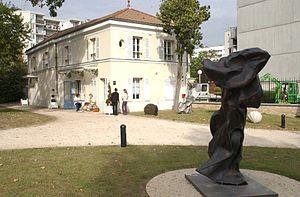
Maison des arts de Bagneux (Hauts-de-Seine), ancienne demeure du docteur vétérinaire Henri Drieux, professeur à l'école nationale vétérinaire d'Alfort. Une plaque à son nom, a été apposée sur l'angle de la maison ( au dessus de la personne en noir sur la photo) par l’Oeuvre d'assistance aux animaux d'abattoir. Publiée avec l'aimable autorisation de la ville de Bagneux.
Bagneux est une commune française, du département des Hauts-de-Seine en région Île-de-France, dans l'arrondissement d'Antony, au sud de Paris.
Henri, Aimé, Désiré Drieux est un vétérinaire français né à Bernay le 28 août 1908 et mort à Saint-Denis le 3 novembre 1982 qui fut professeur de l’enseignement d’anatomie pathologique et inspection des viandes à l’École nationale vétérinaire de Lyon et, à partir de 1940, à l’École nationale vétérinaire d’Alfort, jusqu’à sa retraite en 1977.